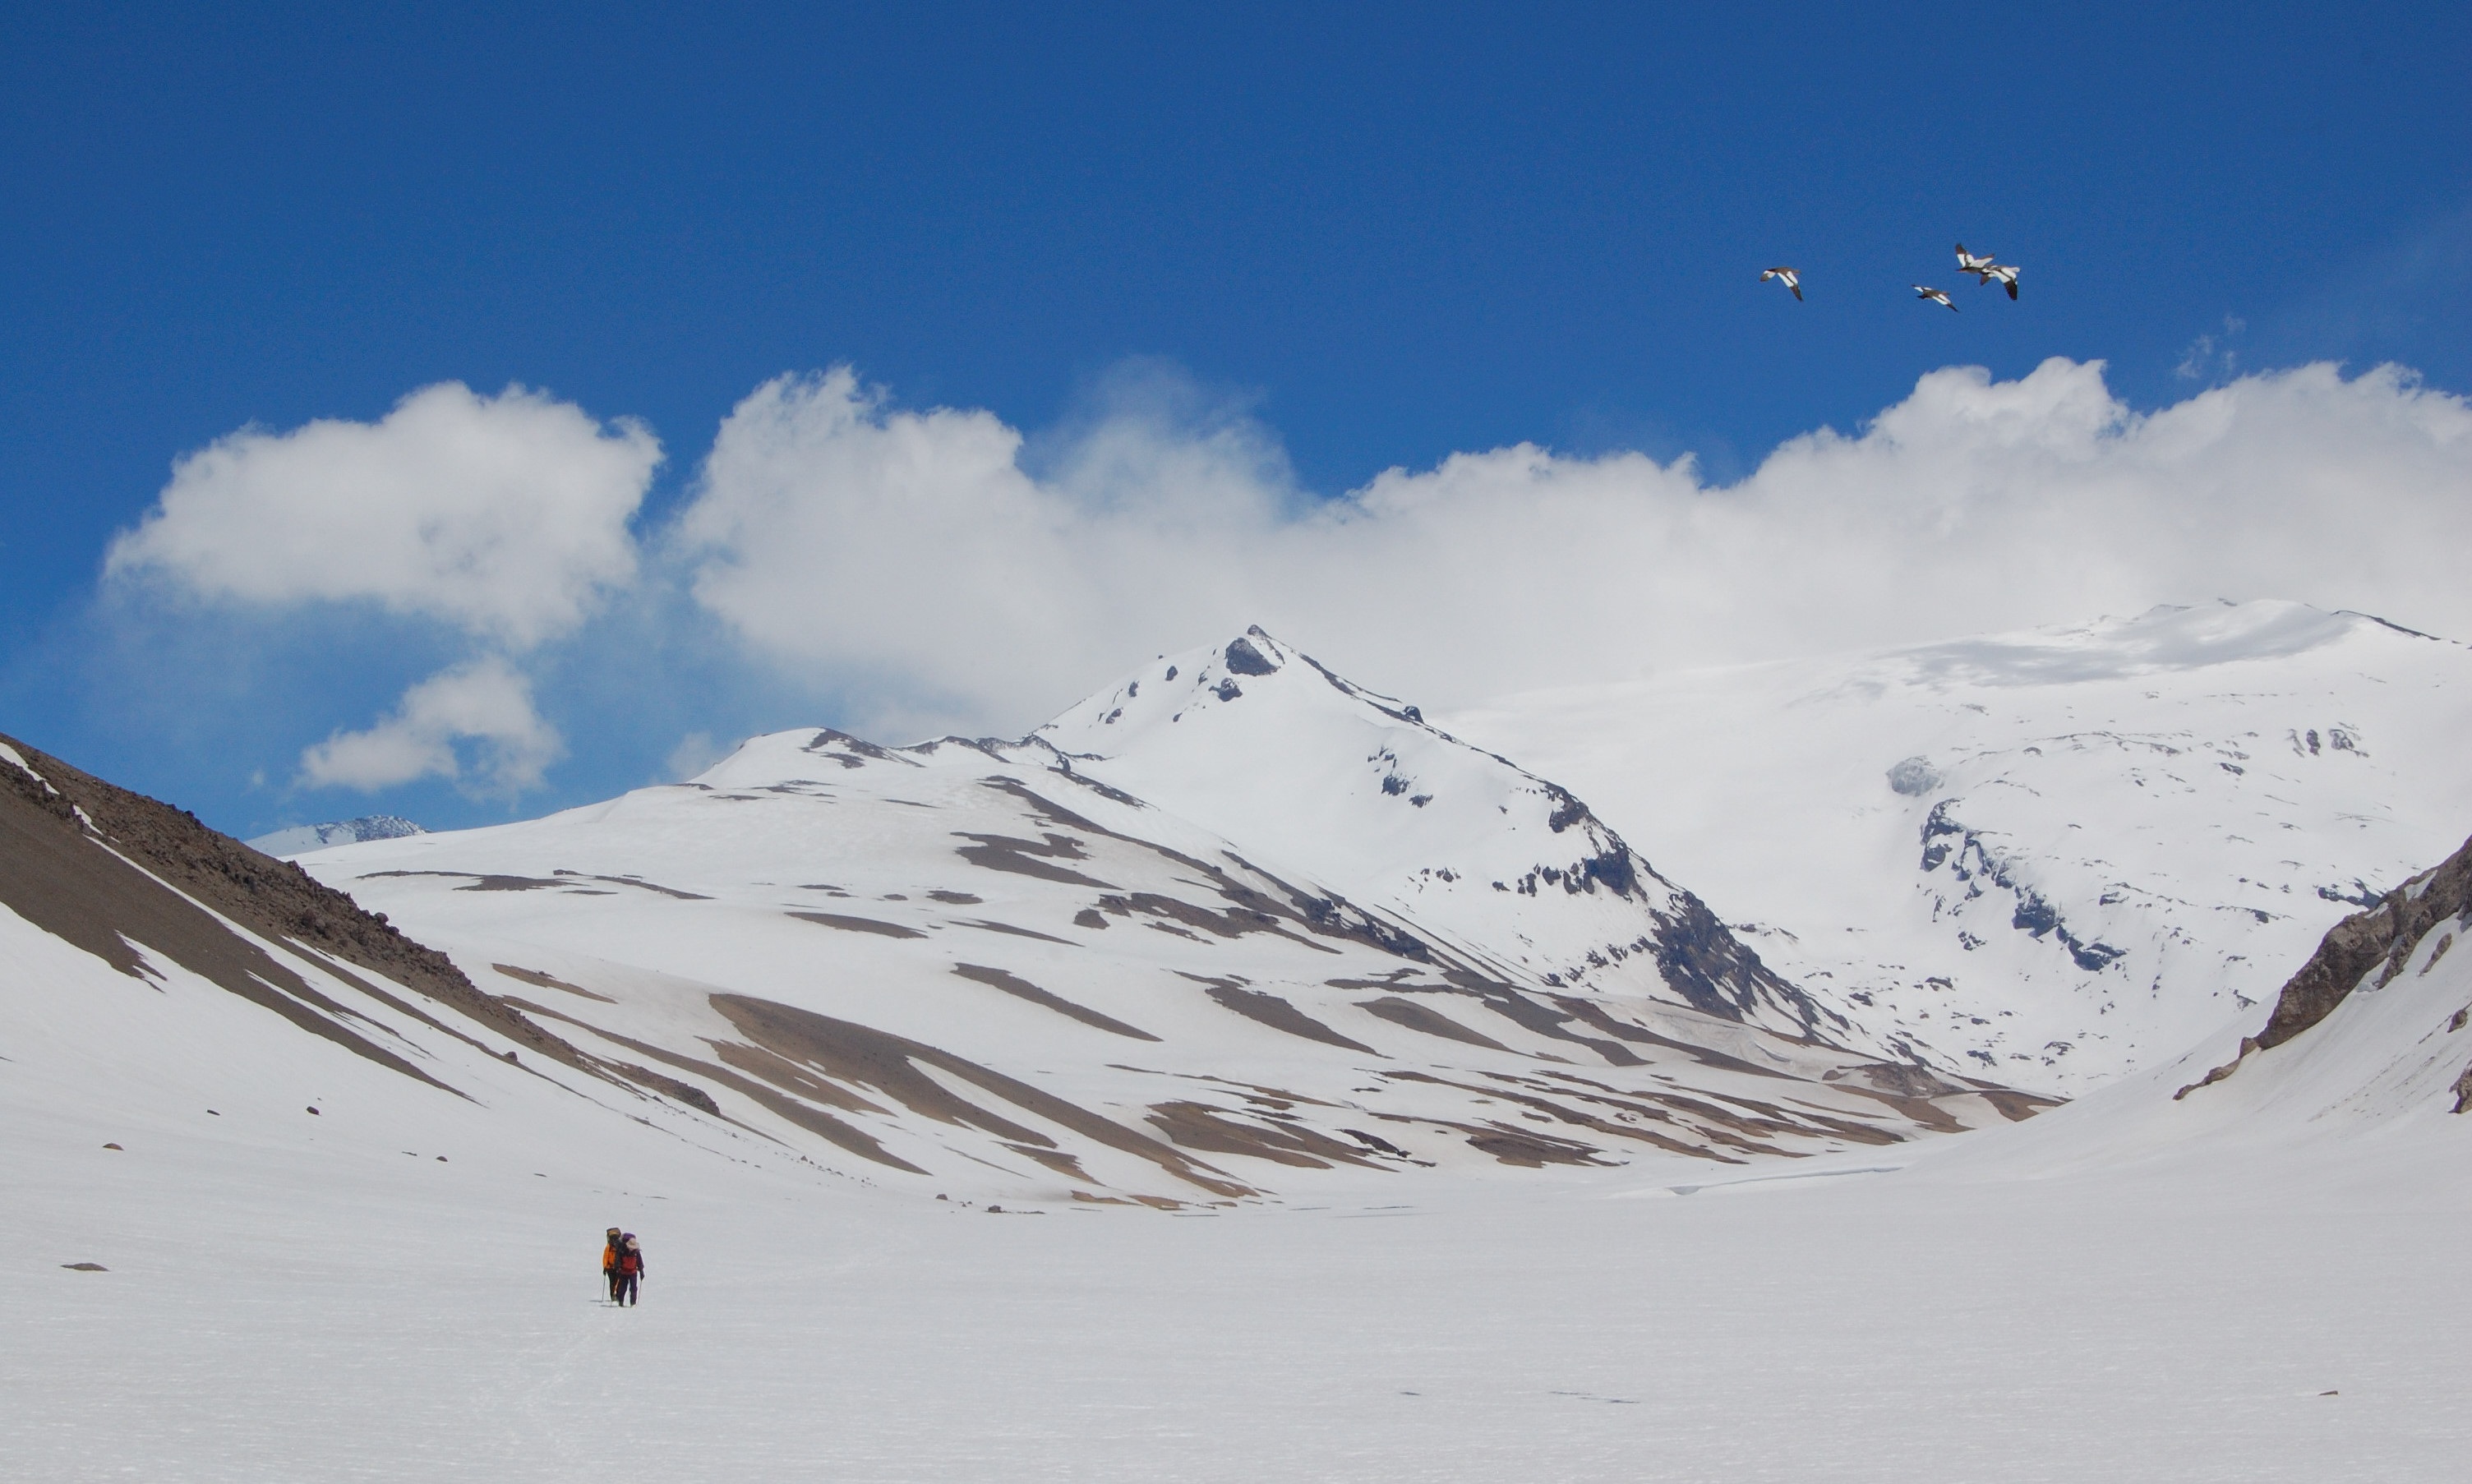
mountain, snow, winter, mountain range, ice, glacier, weather, skiing, ridge, sports equipment, mountaineering, winter sport, sports, trekking, alps, ski, plateau, argentina, piste, landform, ski touring, ski mountaineering, ski equipment, mountainous landforms, geological phenomenon